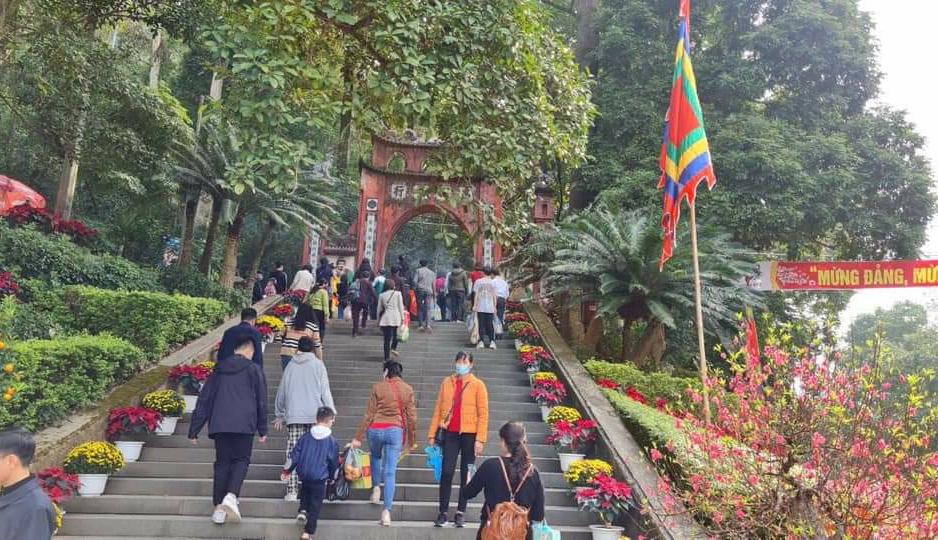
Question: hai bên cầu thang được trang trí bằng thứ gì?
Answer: hai bên cầu thang được trang trí bằng những chậu hoa